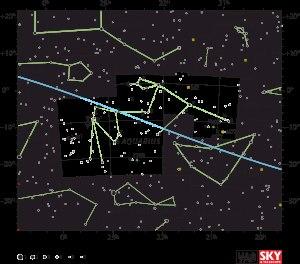
La désignation de Bayer Tau Aquarii est partagée par deux étoiles de la constellation du Verseau :